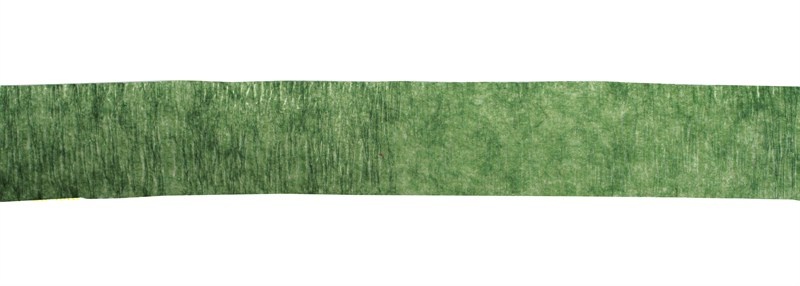
Culpitt Florist Tape
Brand: Iced Yorkshire
This strong, paper based sticky tape is ideal for assembling wired flowers and leaves into a complete spray, or for creating realistic looking stems and branches for individual flowers and sprigs. Taped flowers should always be put into a posy pic, which can then be inserted into the cake, taped decorations should never be inserted directly into a cake. Tape is 12mm wide on a 27.43m roll. (Boxed 1).
Category: Arts & Entertainment > Hobbies & Creative Arts > Arts & Crafts > Art & Crafting Materials > Crafting Adhesives & Magnets > Floral Tape